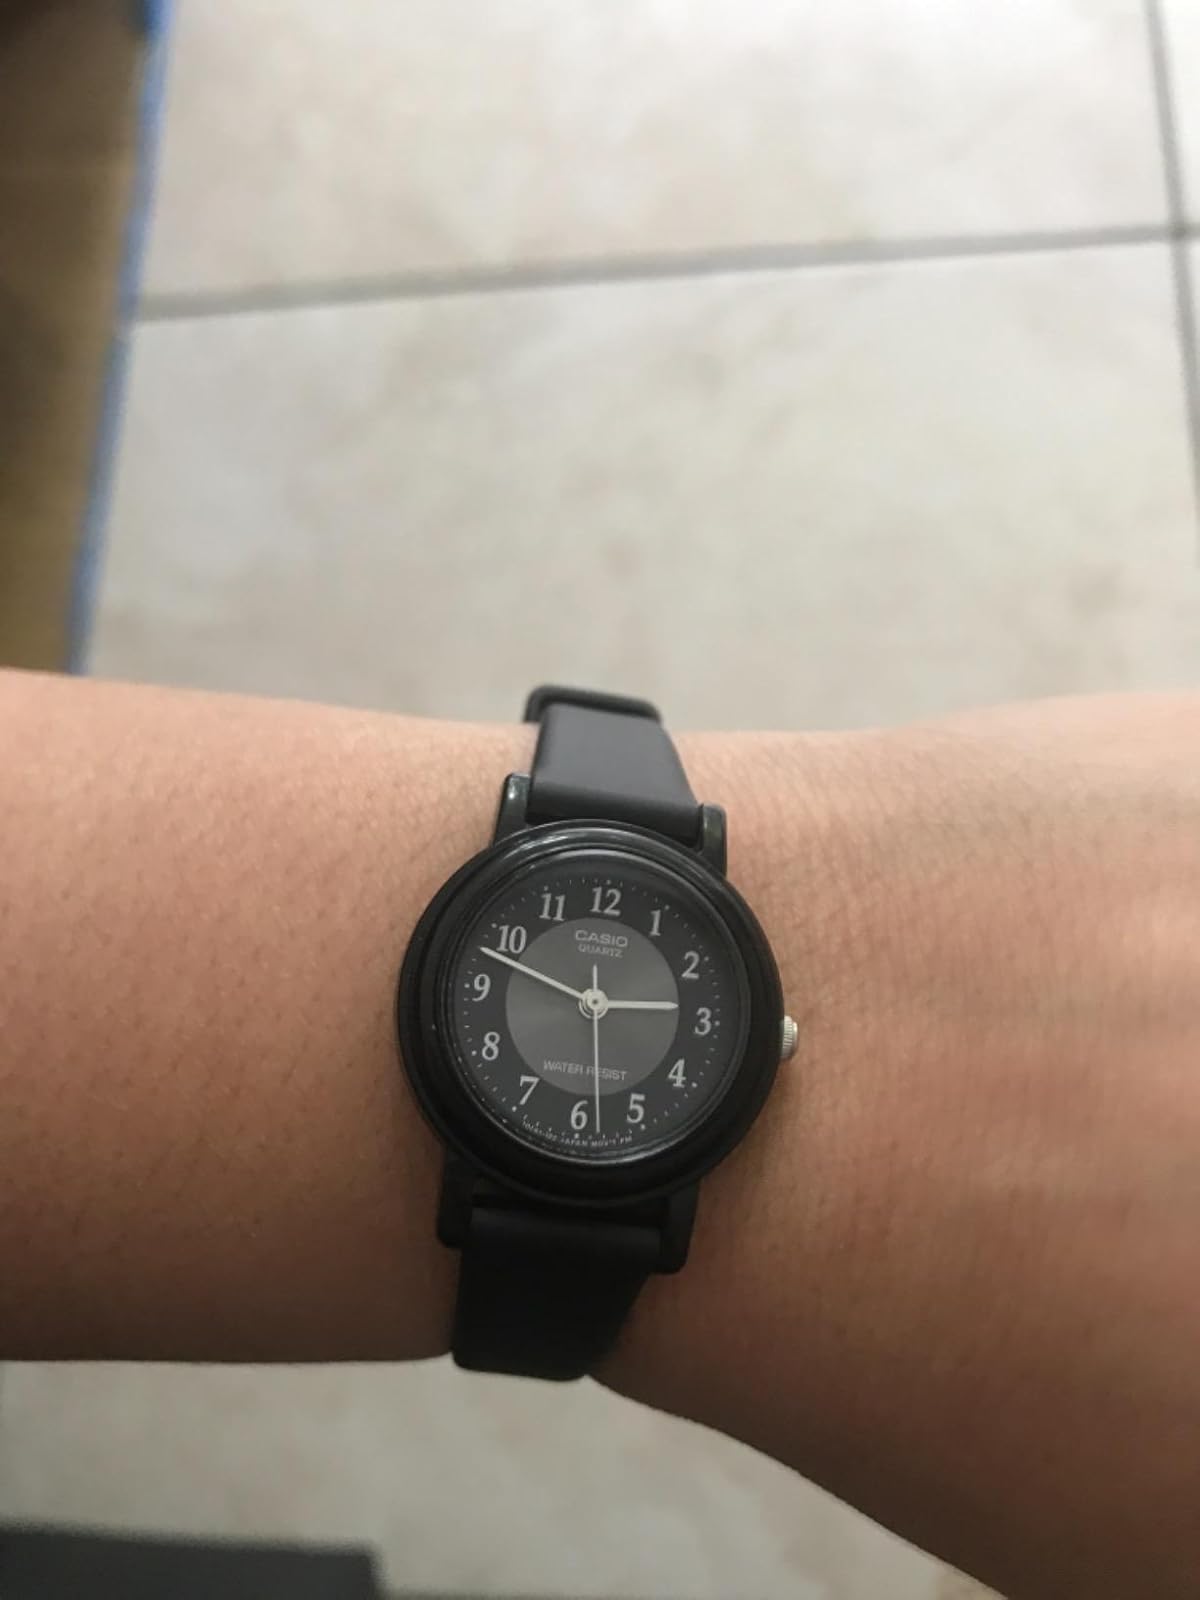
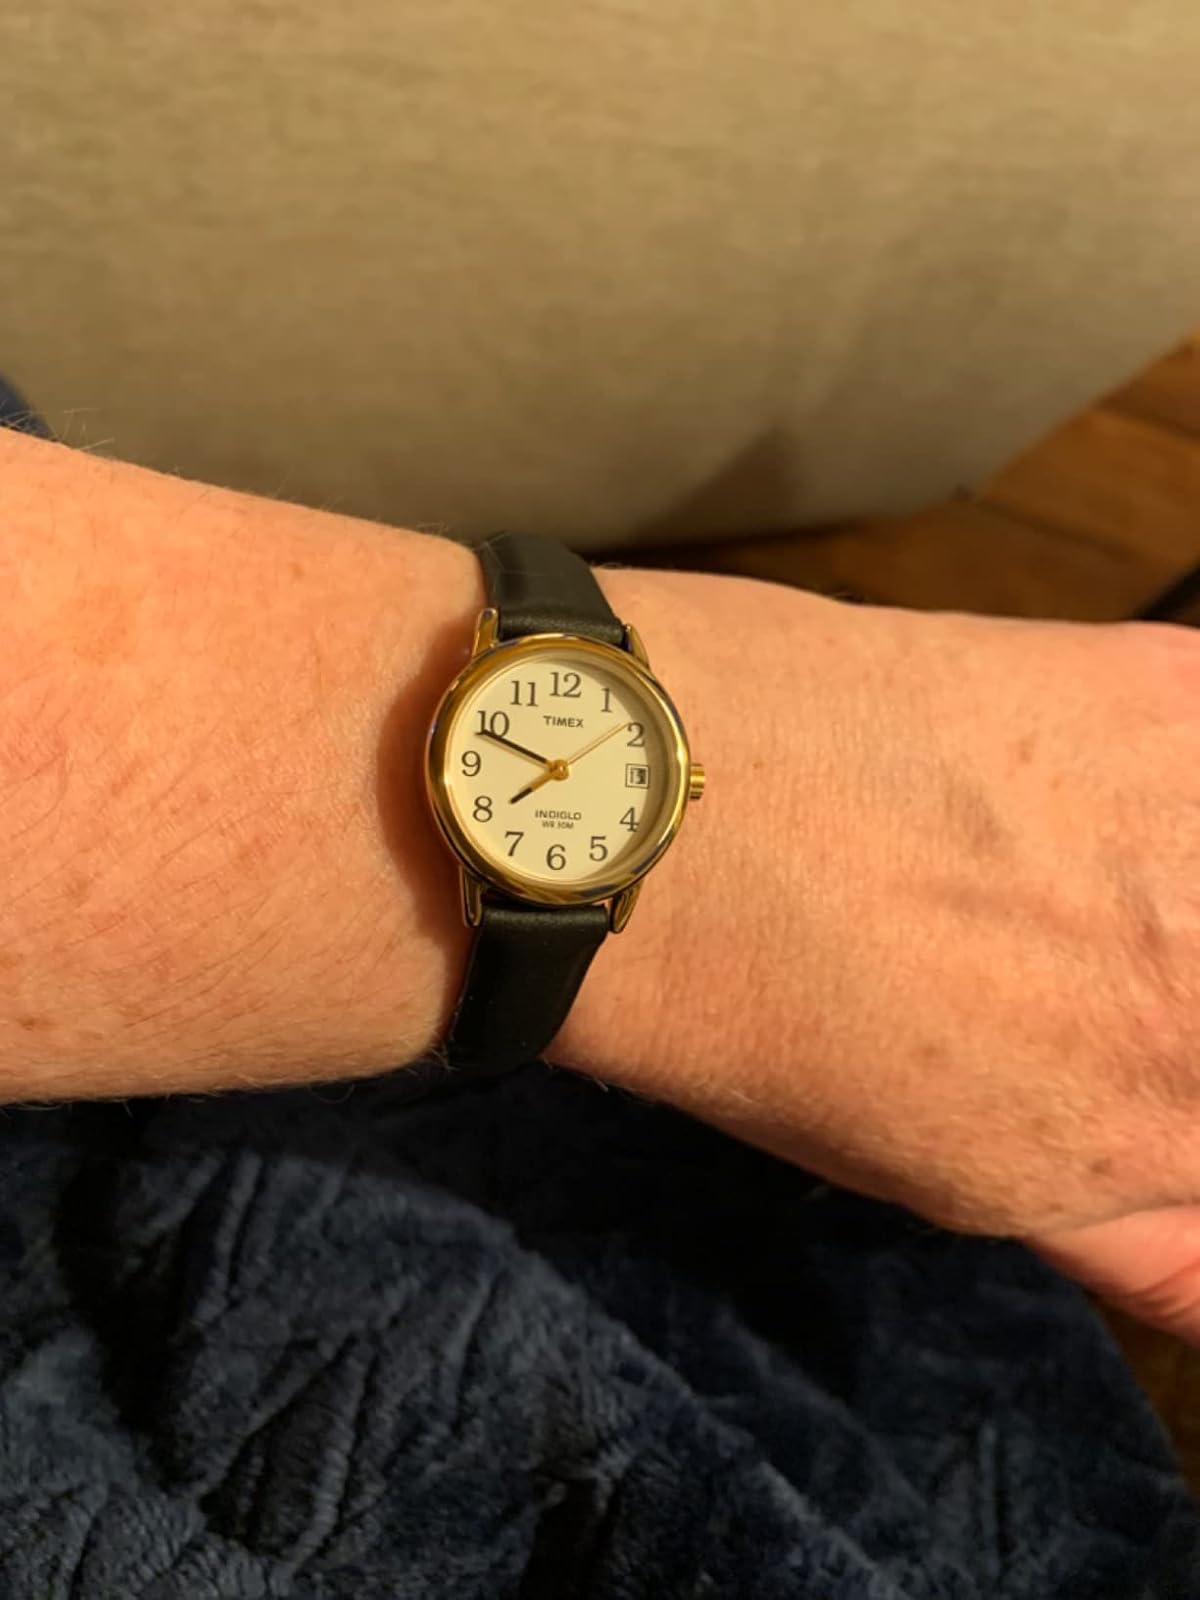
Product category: accessories_watch
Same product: no